Stock (firearms)

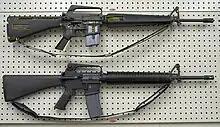
M16A1 cutaway rifle (top) and M16A2 (below) with a "straight-line" stock configuration

In addition to ergonomic issues, the stock can also have a significant impact on the accuracy of the rifle. The key factors are: